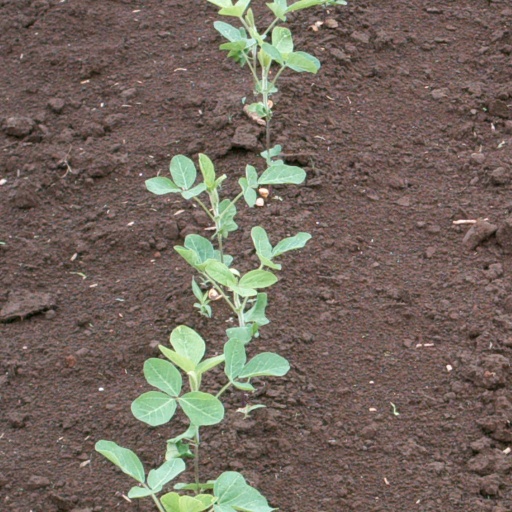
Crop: soybean